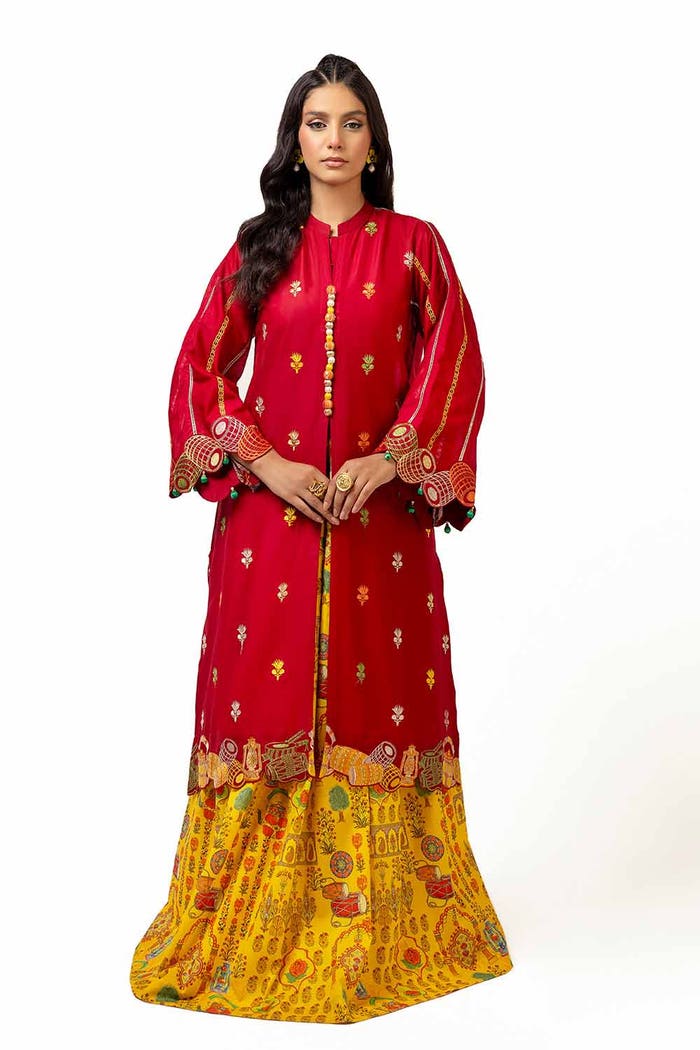
red gold embroidered long kurta coat